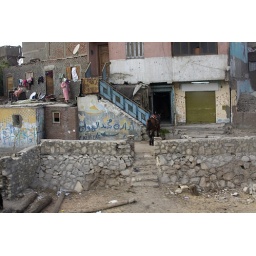
on the road in cairo... taken out of the bus window.